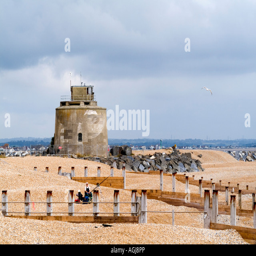
building function at the entrance